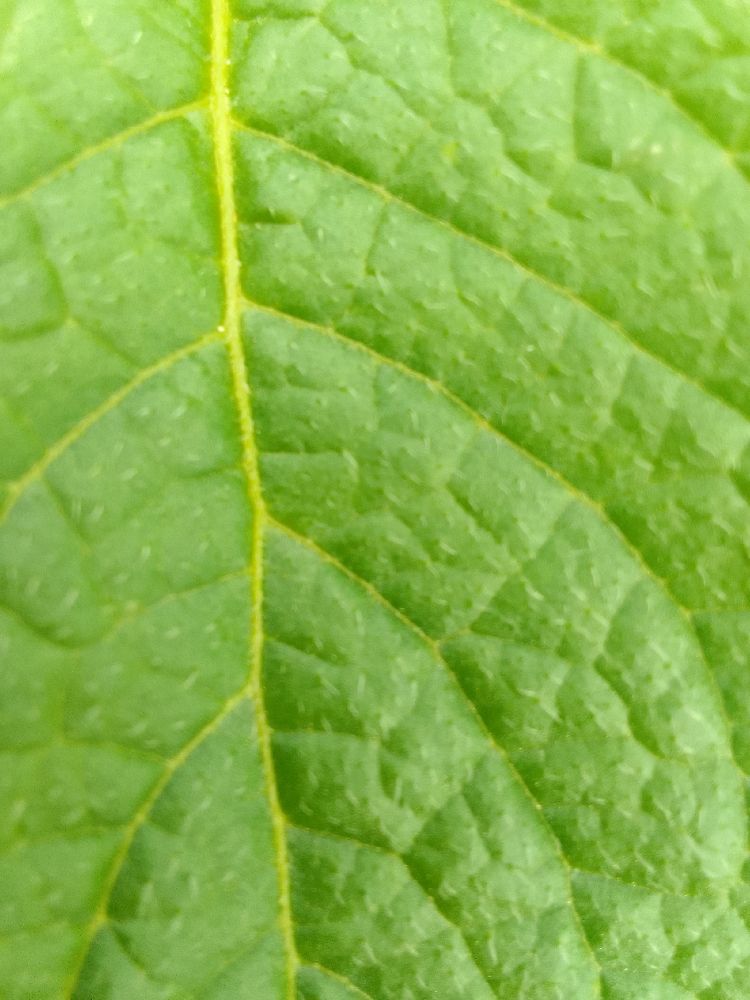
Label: Healthy